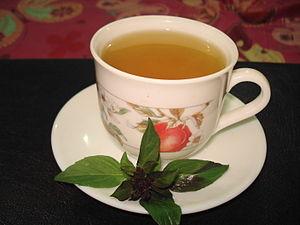
Le kahwah est une boisson originaire du Pakistan, d’Afghanistan et de la vallée du Cachemire, à base de thé vert. Les pandits du Cachemire l’ont ensuite exportée et popularisée dans le nord de l’Inde, en particulier à New Delhi.